Sisto Reina

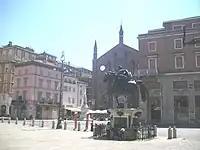
Basilica of San Francesco in the Piazza Cavalli, Piacenza

Sisto Reina (Saronno 1623? — Modena after 1664) was an Italian composer, minorite monk, and organist. His musical publications were made while he was maestro di cappella in the church of S. Francesco in Piacenza.